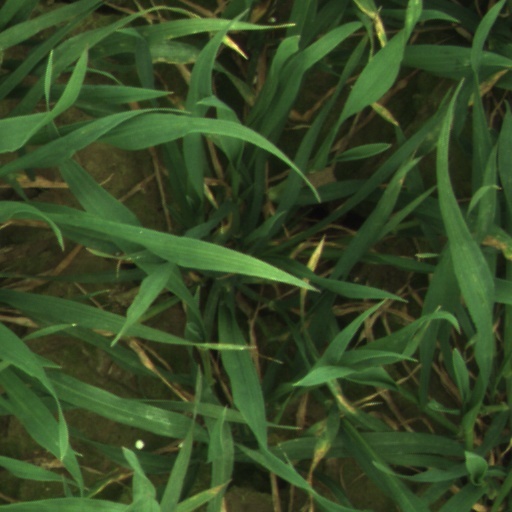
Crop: wheat